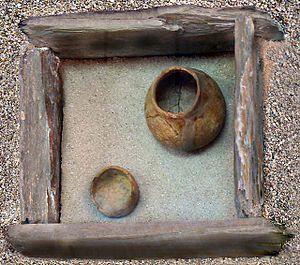
La culture des Cyclades est une culture archéologique du Néolithique final et du début de l'Âge du bronze, qui s'est développée dans les iles de l'archipel des Cyclades au IIIe millénaire av. J.-C. L'archéologue grec Chrístos Tsoúntas a suggéré à la fin du XIXᵉ siècle, après avoir rapproché diverses découvertes sur de nombreuses iles, que les Cyclades auraient été englobées dans une unité culturelle au IIIᵉ millénaire av. J.‑C. : la civilisation cycladique. Elle est célèbre pour ses idoles de marbre travaillé à l'obsidienne, retrouvées jusqu'au Portugal et aux bouches du Danube, ce qui prouve son dynamisme.
En archéologie, une ciste est une sépulture individuelle, de petites dimensions, se présentant sous la forme d'un caisson ou coffre.
Les Cyclades, en grec : Κυκλάδες sont les îles grecques de la mer Égée méridionale. L'archipel comprend environ 2 200 îles, îlots et îlots-rochers. Seules trente-trois îles sont habitées. Pour les Anciens, elles formaient un cercle autour de l'île sacrée de Délos, d'où le nom de l'archipel. Les plus connues sont, du nord au sud et d'est en ouest : Andros, Tinos, Myconos, Naxos, Amorgos, Syros, Paros et Antiparos, Ios, Santorin, Anafi, Kéa, Kythnos, Sérifos, Sifnos, Folégandros et Sikinos, Milos et Kimolos, auxquelles on peut ajouter les petites Cyclades : Iraklia, Schinoussa, Koufonissia, Kéros, Donoussa ainsi que Makronissos entre Kéa et l’Attique, Gyaros en face d’Andros, Polyaigos à l’est de Kimolos et Thirassia, en face de Santorin. Elles reçurent aussi parfois le nom générique d’« Archipel ».